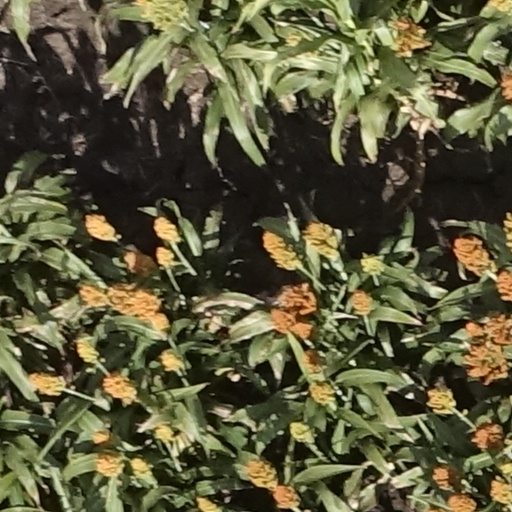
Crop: sorghum